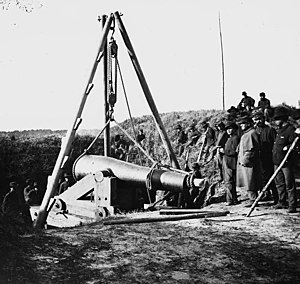
Andet slag ved Fort McAllister / Slaget
En af kanonerne fjernes fra Fort McAllister, december 1864
Det Andet slag ved Fort McAllister fandt sted den 13. december 1864 i slutningen af generalmajor William T. Shermans march mod havet under den amerikanske borgerkrig. Unionens styrker overmandt en lille, konfødereret styrke, som forsvarede det strategisk vigtige Fort McAllister i nærheden af Savannah i Georgia, som var et vigtigt mål for Unionen.